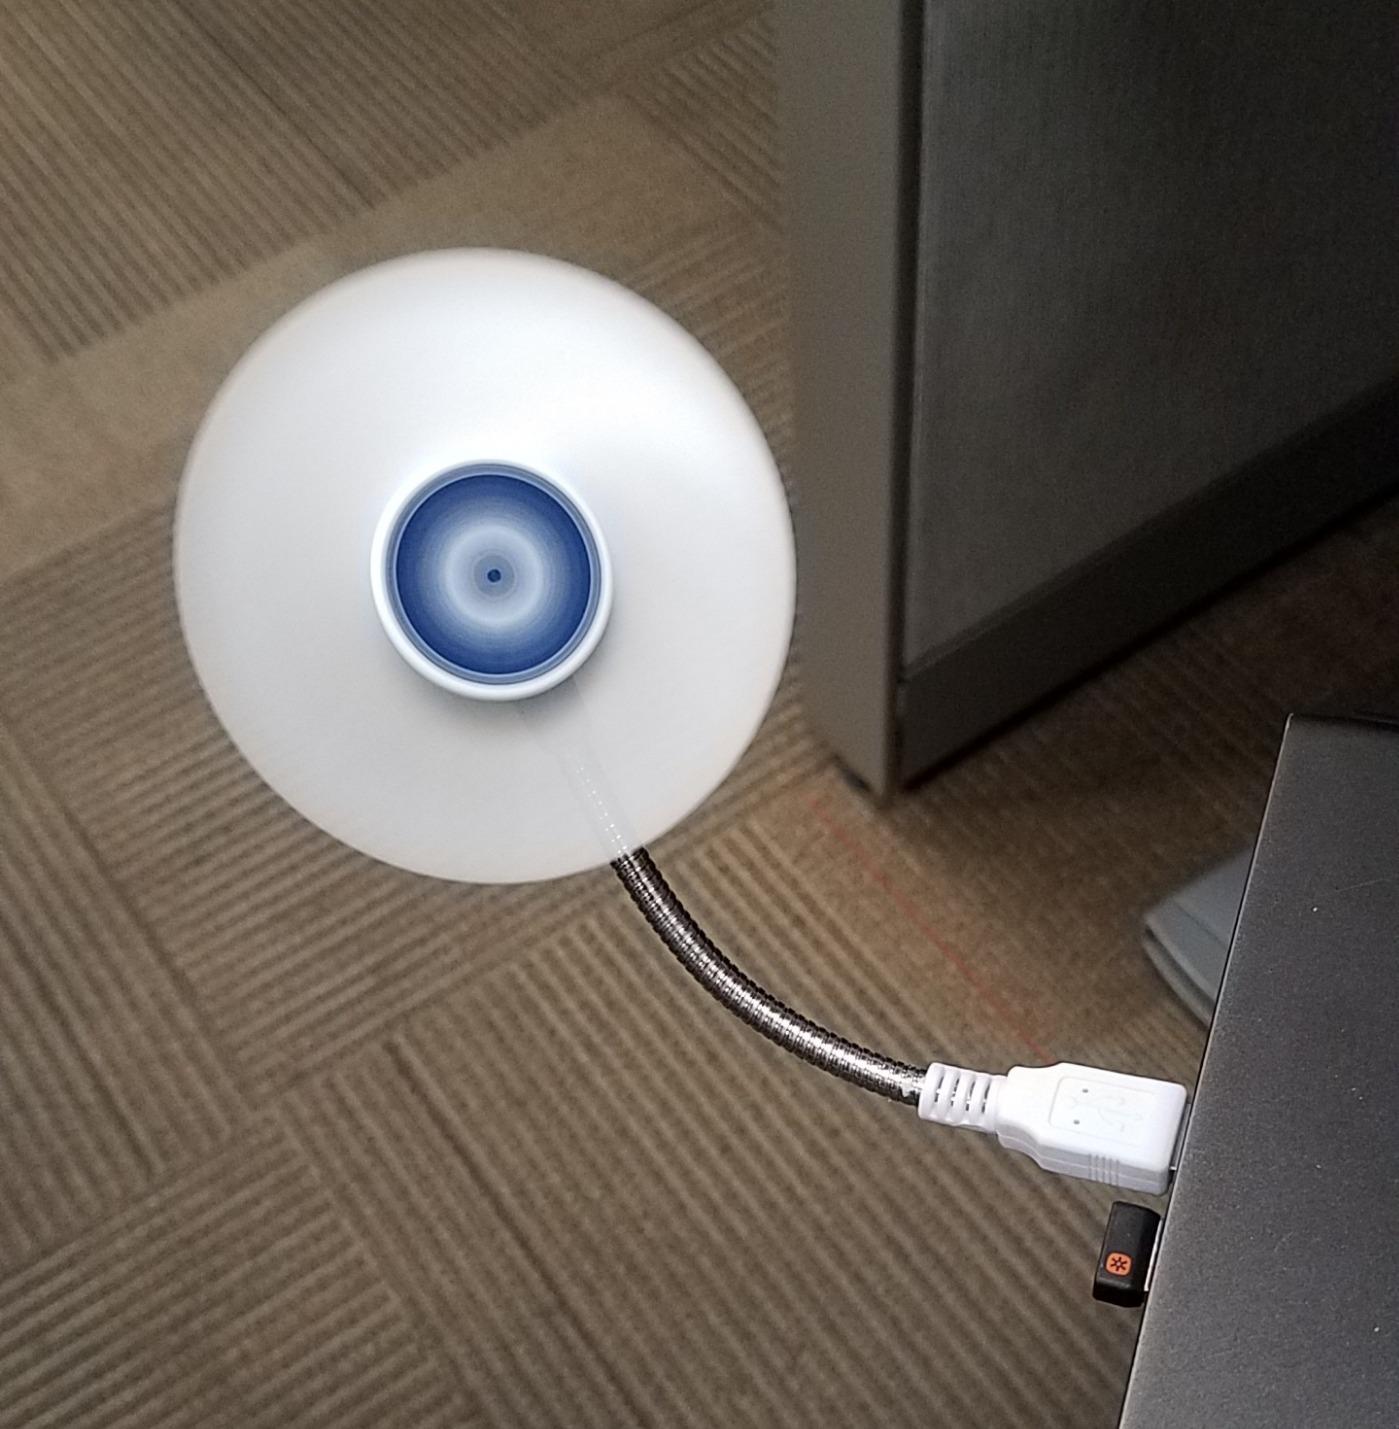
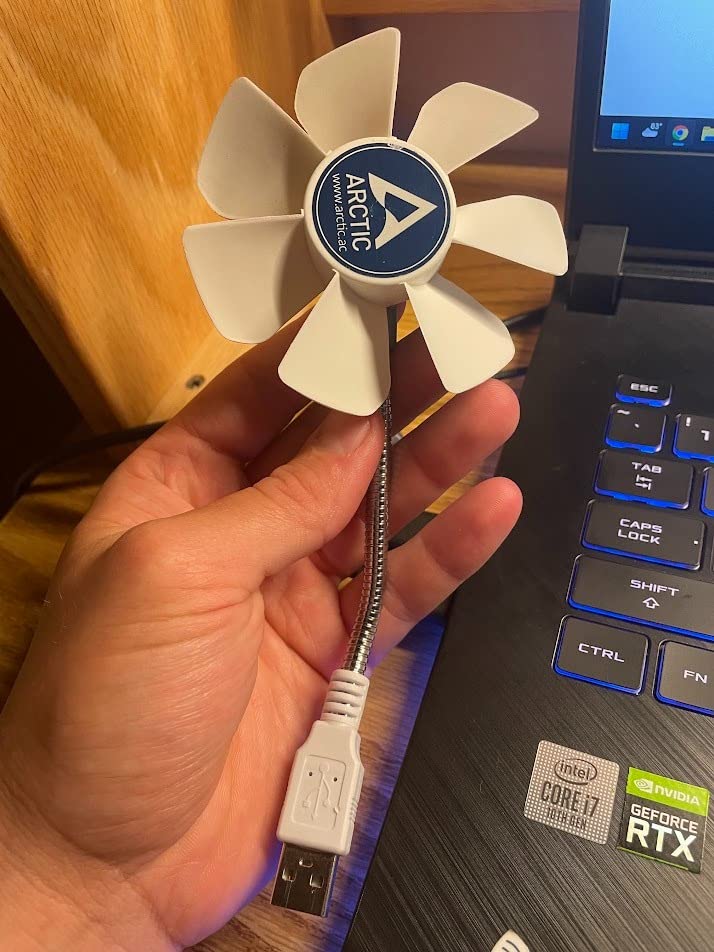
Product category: fan
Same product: yes